Stephen Milligan

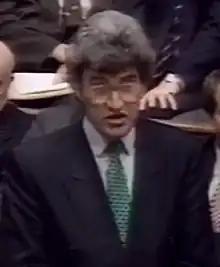
Milligan speaking in Parliament, 1992

Stephen David Wyatt Milligan (12 May 1948 – 7 February 1994) was a British Conservative politician and journalist. He held a number of senior journalistic posts until his election to serve as Member of Parliament (MP) for Eastleigh in 1992. Milligan was Parliamentary Private Secretary to Jonathan Aitken, Minister of State for Defence, and was regarded as a "rising star" of the Conservative Party. He remained in office until he died at his home in Hammersmith, London, apparently self-strangled during an act of autoerotic asphyxiation.